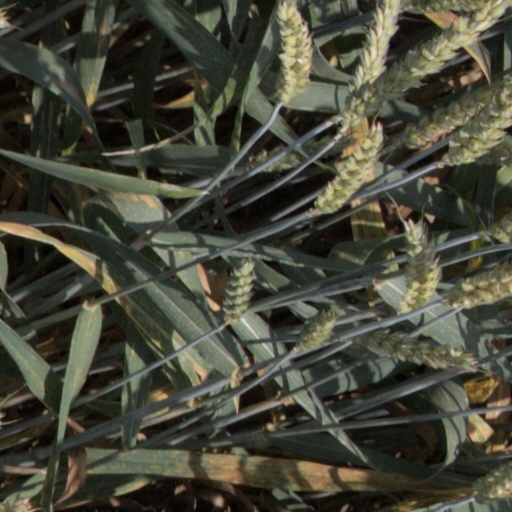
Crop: wheat